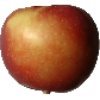
Label: Apple Braeburn 1